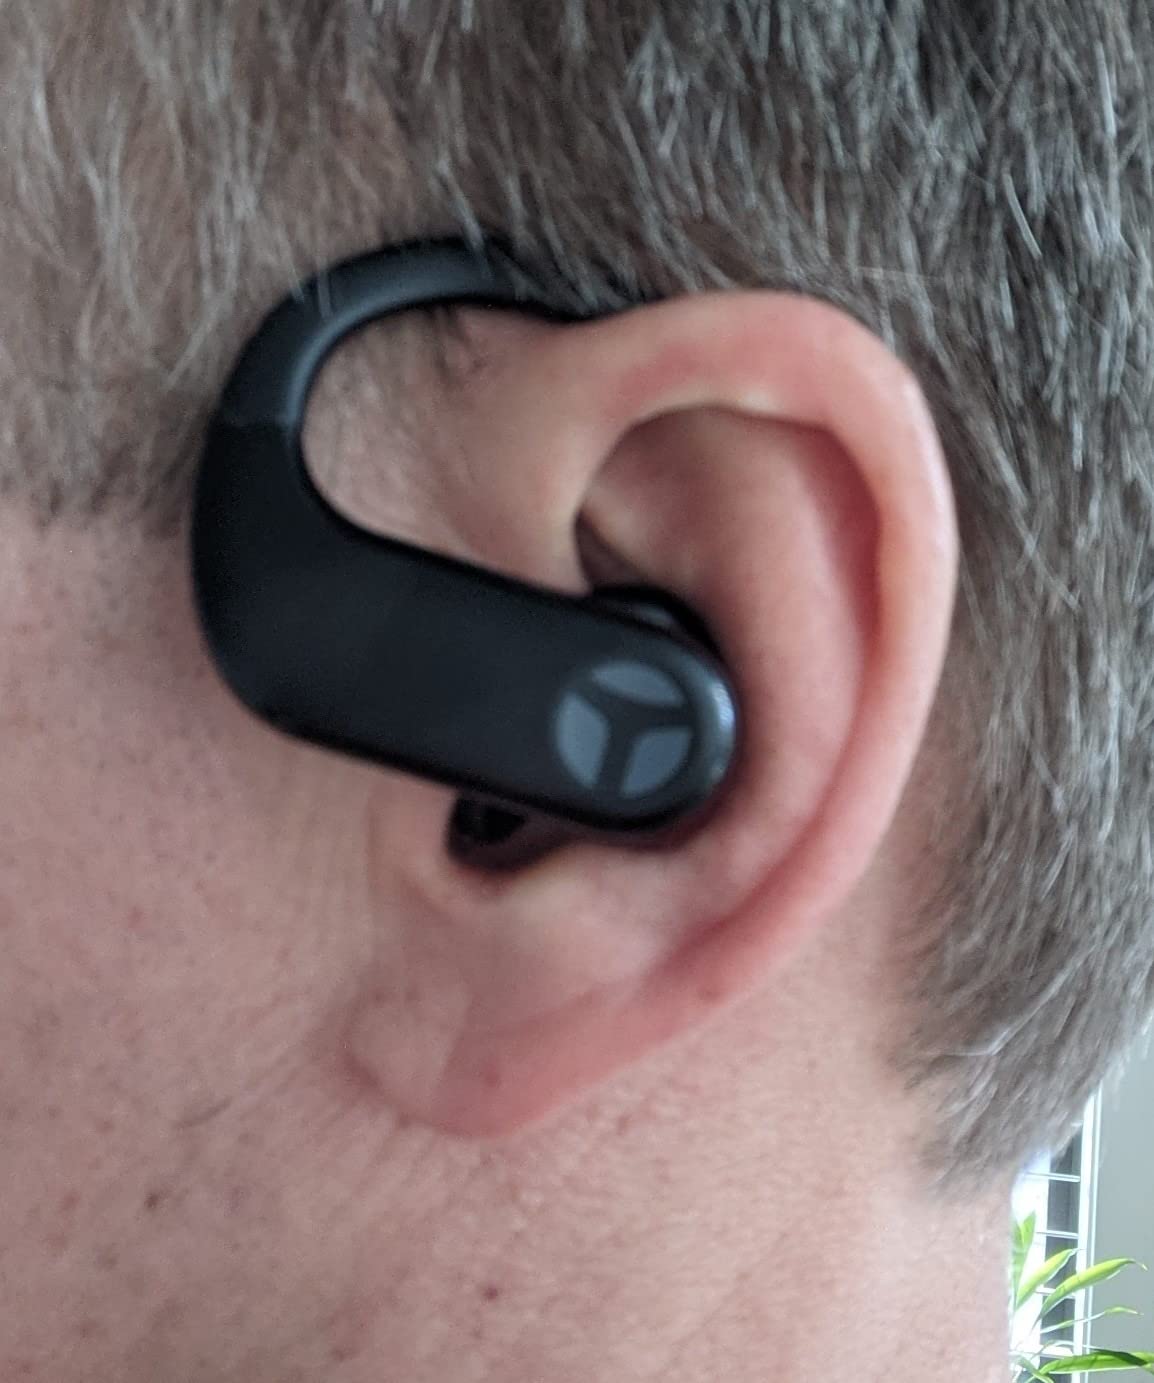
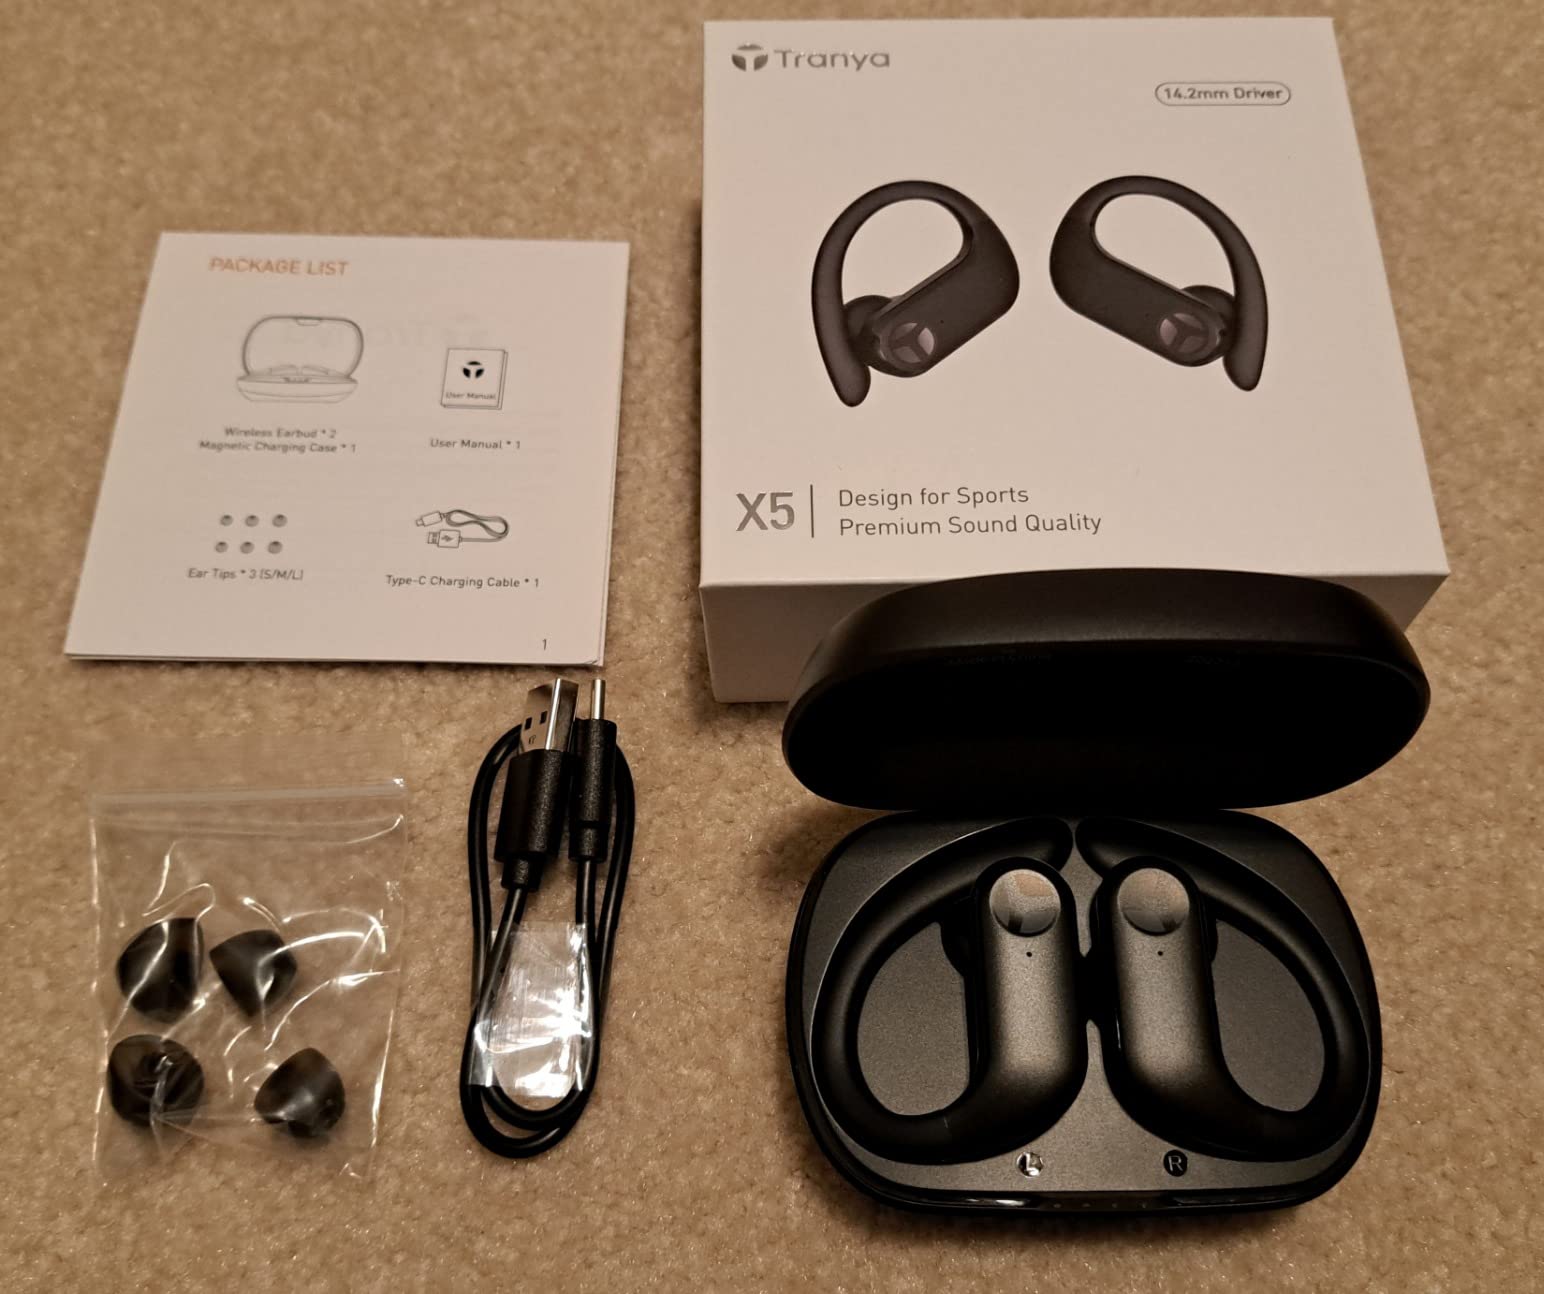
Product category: earbuds
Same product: yes